Khetag Khosonov

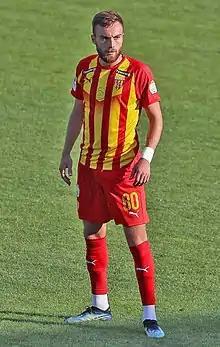
Khosonov with Alania in 2021

Khetag Muratovich Khosonov (born 18 June 1998) is a Russian football player who plays as a defensive midfielder for Akron Tolyatti.